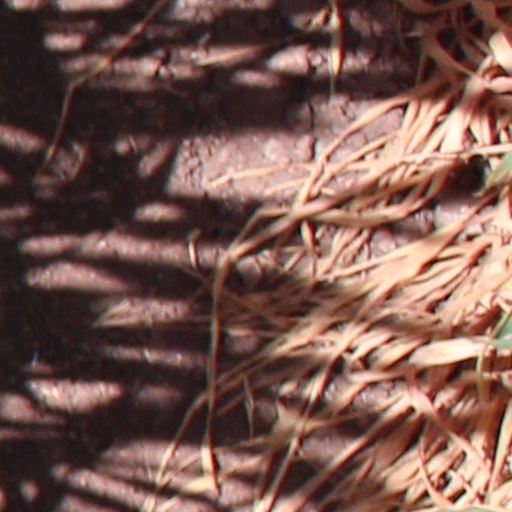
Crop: wheat